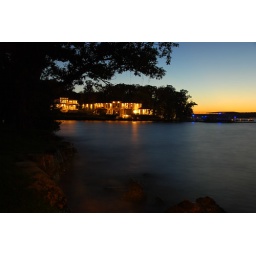
Long exposure (can tell by the smoothing in the water) of a beautiful house on the lake at sunset.